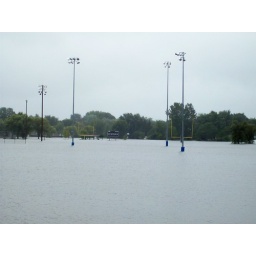
This is a footbal field in Armstrong Park covered by water in Carol Stream, IL